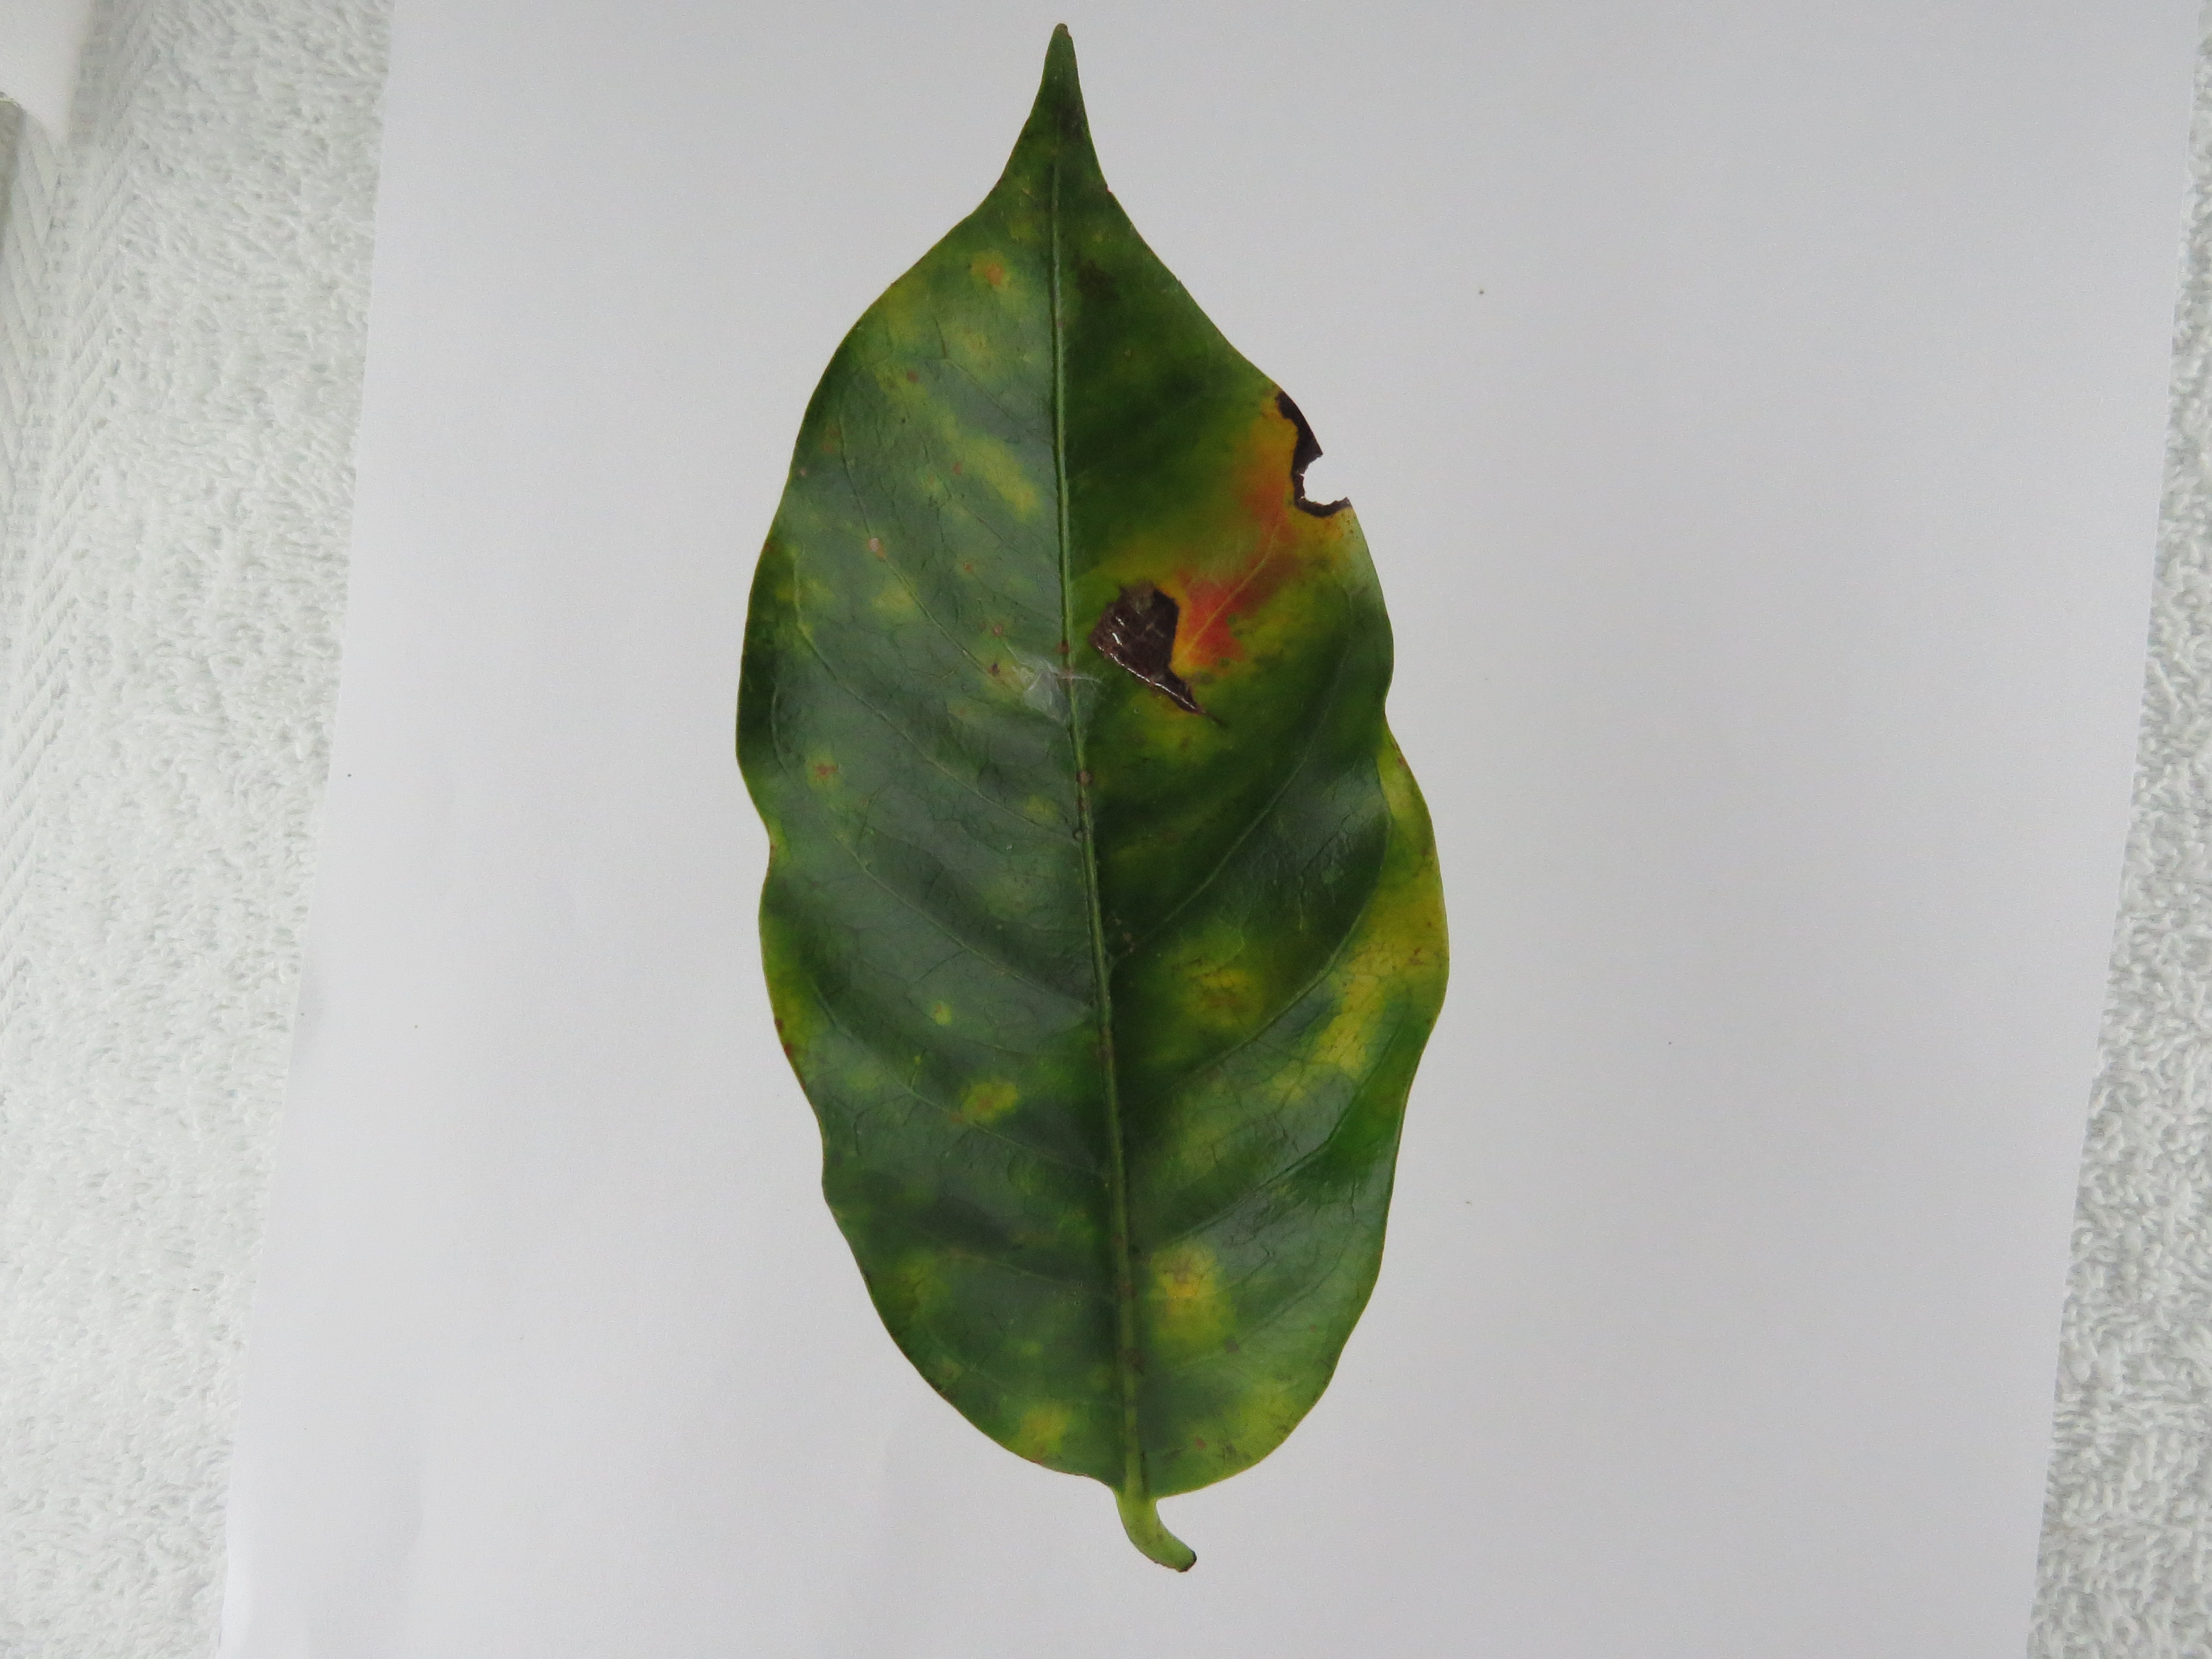
Label: phosphorus-P